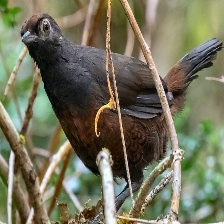
Species: BLACK THROATED HUET
Scientific name: PTEROPTOCHOS TARNII